Fredrik Henrik af Chapman

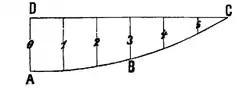
Chapman's parabola method.

By closely examining drawings of ships with known good sailing qualities Chapman realized that the framework should be divided in a certain progression. The frames should decrease from the place of greatest width in the same relation as the ordinates 0, 1, 2, 3, 4 etc (pictured), where the arc ABC is a parabola, AD is the axis and A is the vertex (the "peak"). This construction method is called the "parabola method". Chapman also introduced the so called "relaxation method", but preferred the former himself.